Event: Nepal Earthquake
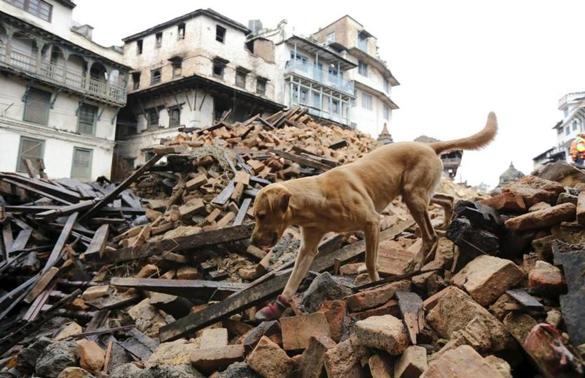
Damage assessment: damage